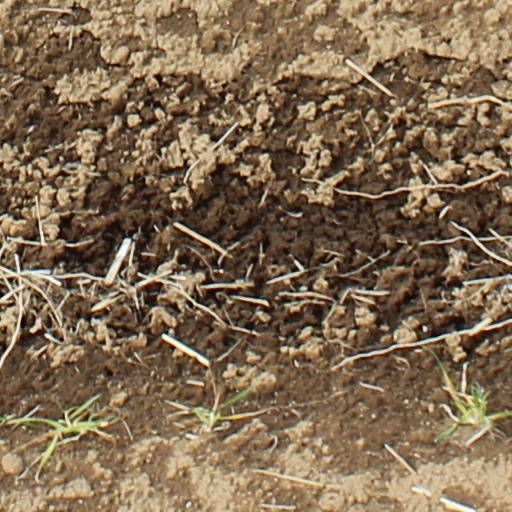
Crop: wheat